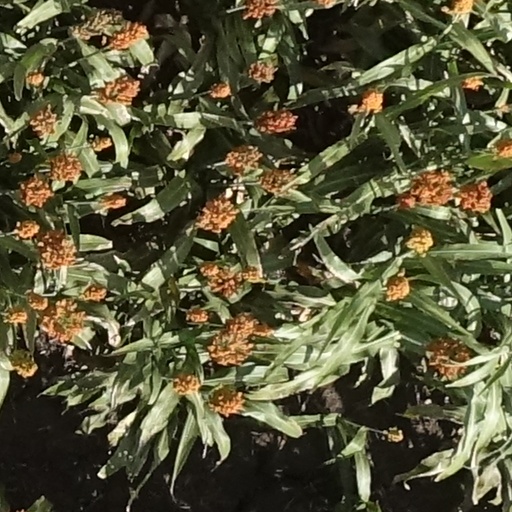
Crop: sorghum